2021 Colombian protests

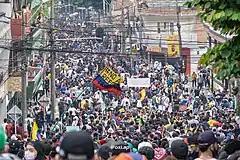
Protest in Medellín on 1 May 2021

President Duque announced on 2 May that he was withdrawing the tax reform, although he stated that reform was still necessary. Duque said that the tax reform "is not a whim, it is a necessity." Despite the elimination of the tax reform, protests continued to be promoted by organizers.